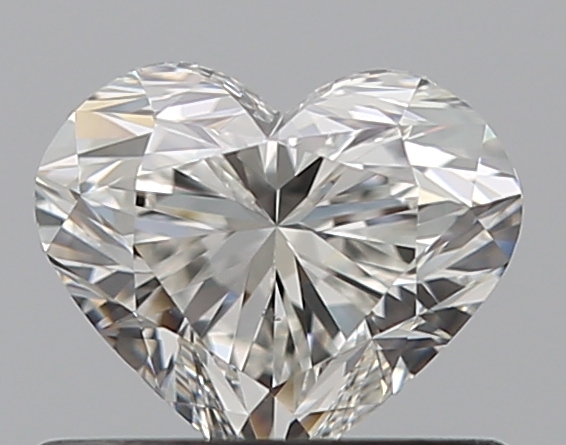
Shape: heart
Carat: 0.51
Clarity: VS2
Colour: H
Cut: EX
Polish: EX
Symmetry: VG
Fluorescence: N
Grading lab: GIA
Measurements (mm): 4.71 x 5.57 x 3.31